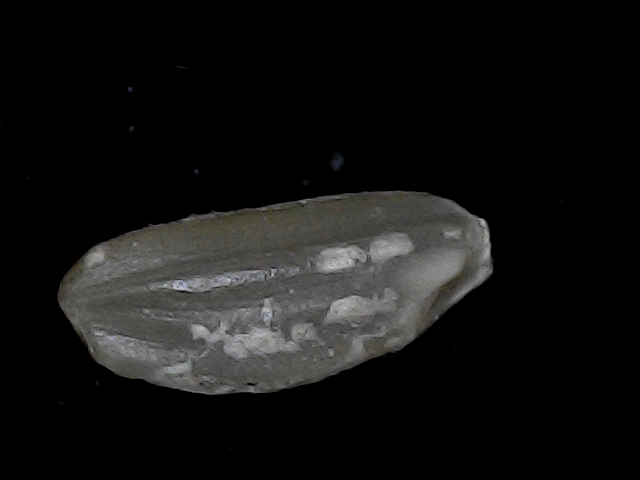
Rice variety: BD93